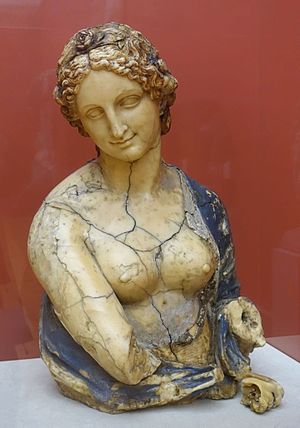
Værker af Leonardo da Vinci
Liste over værker af Leonardo da Vinci.